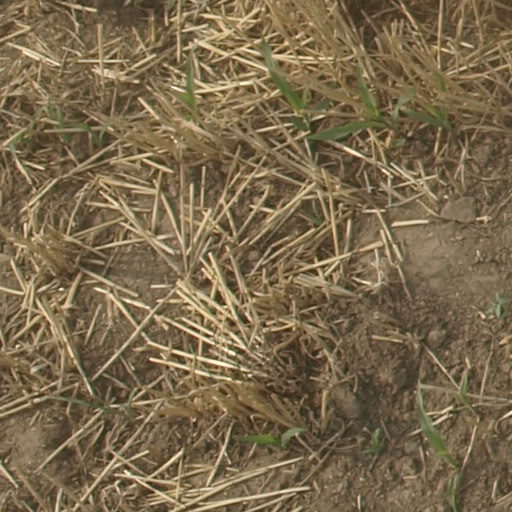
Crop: maize; corn